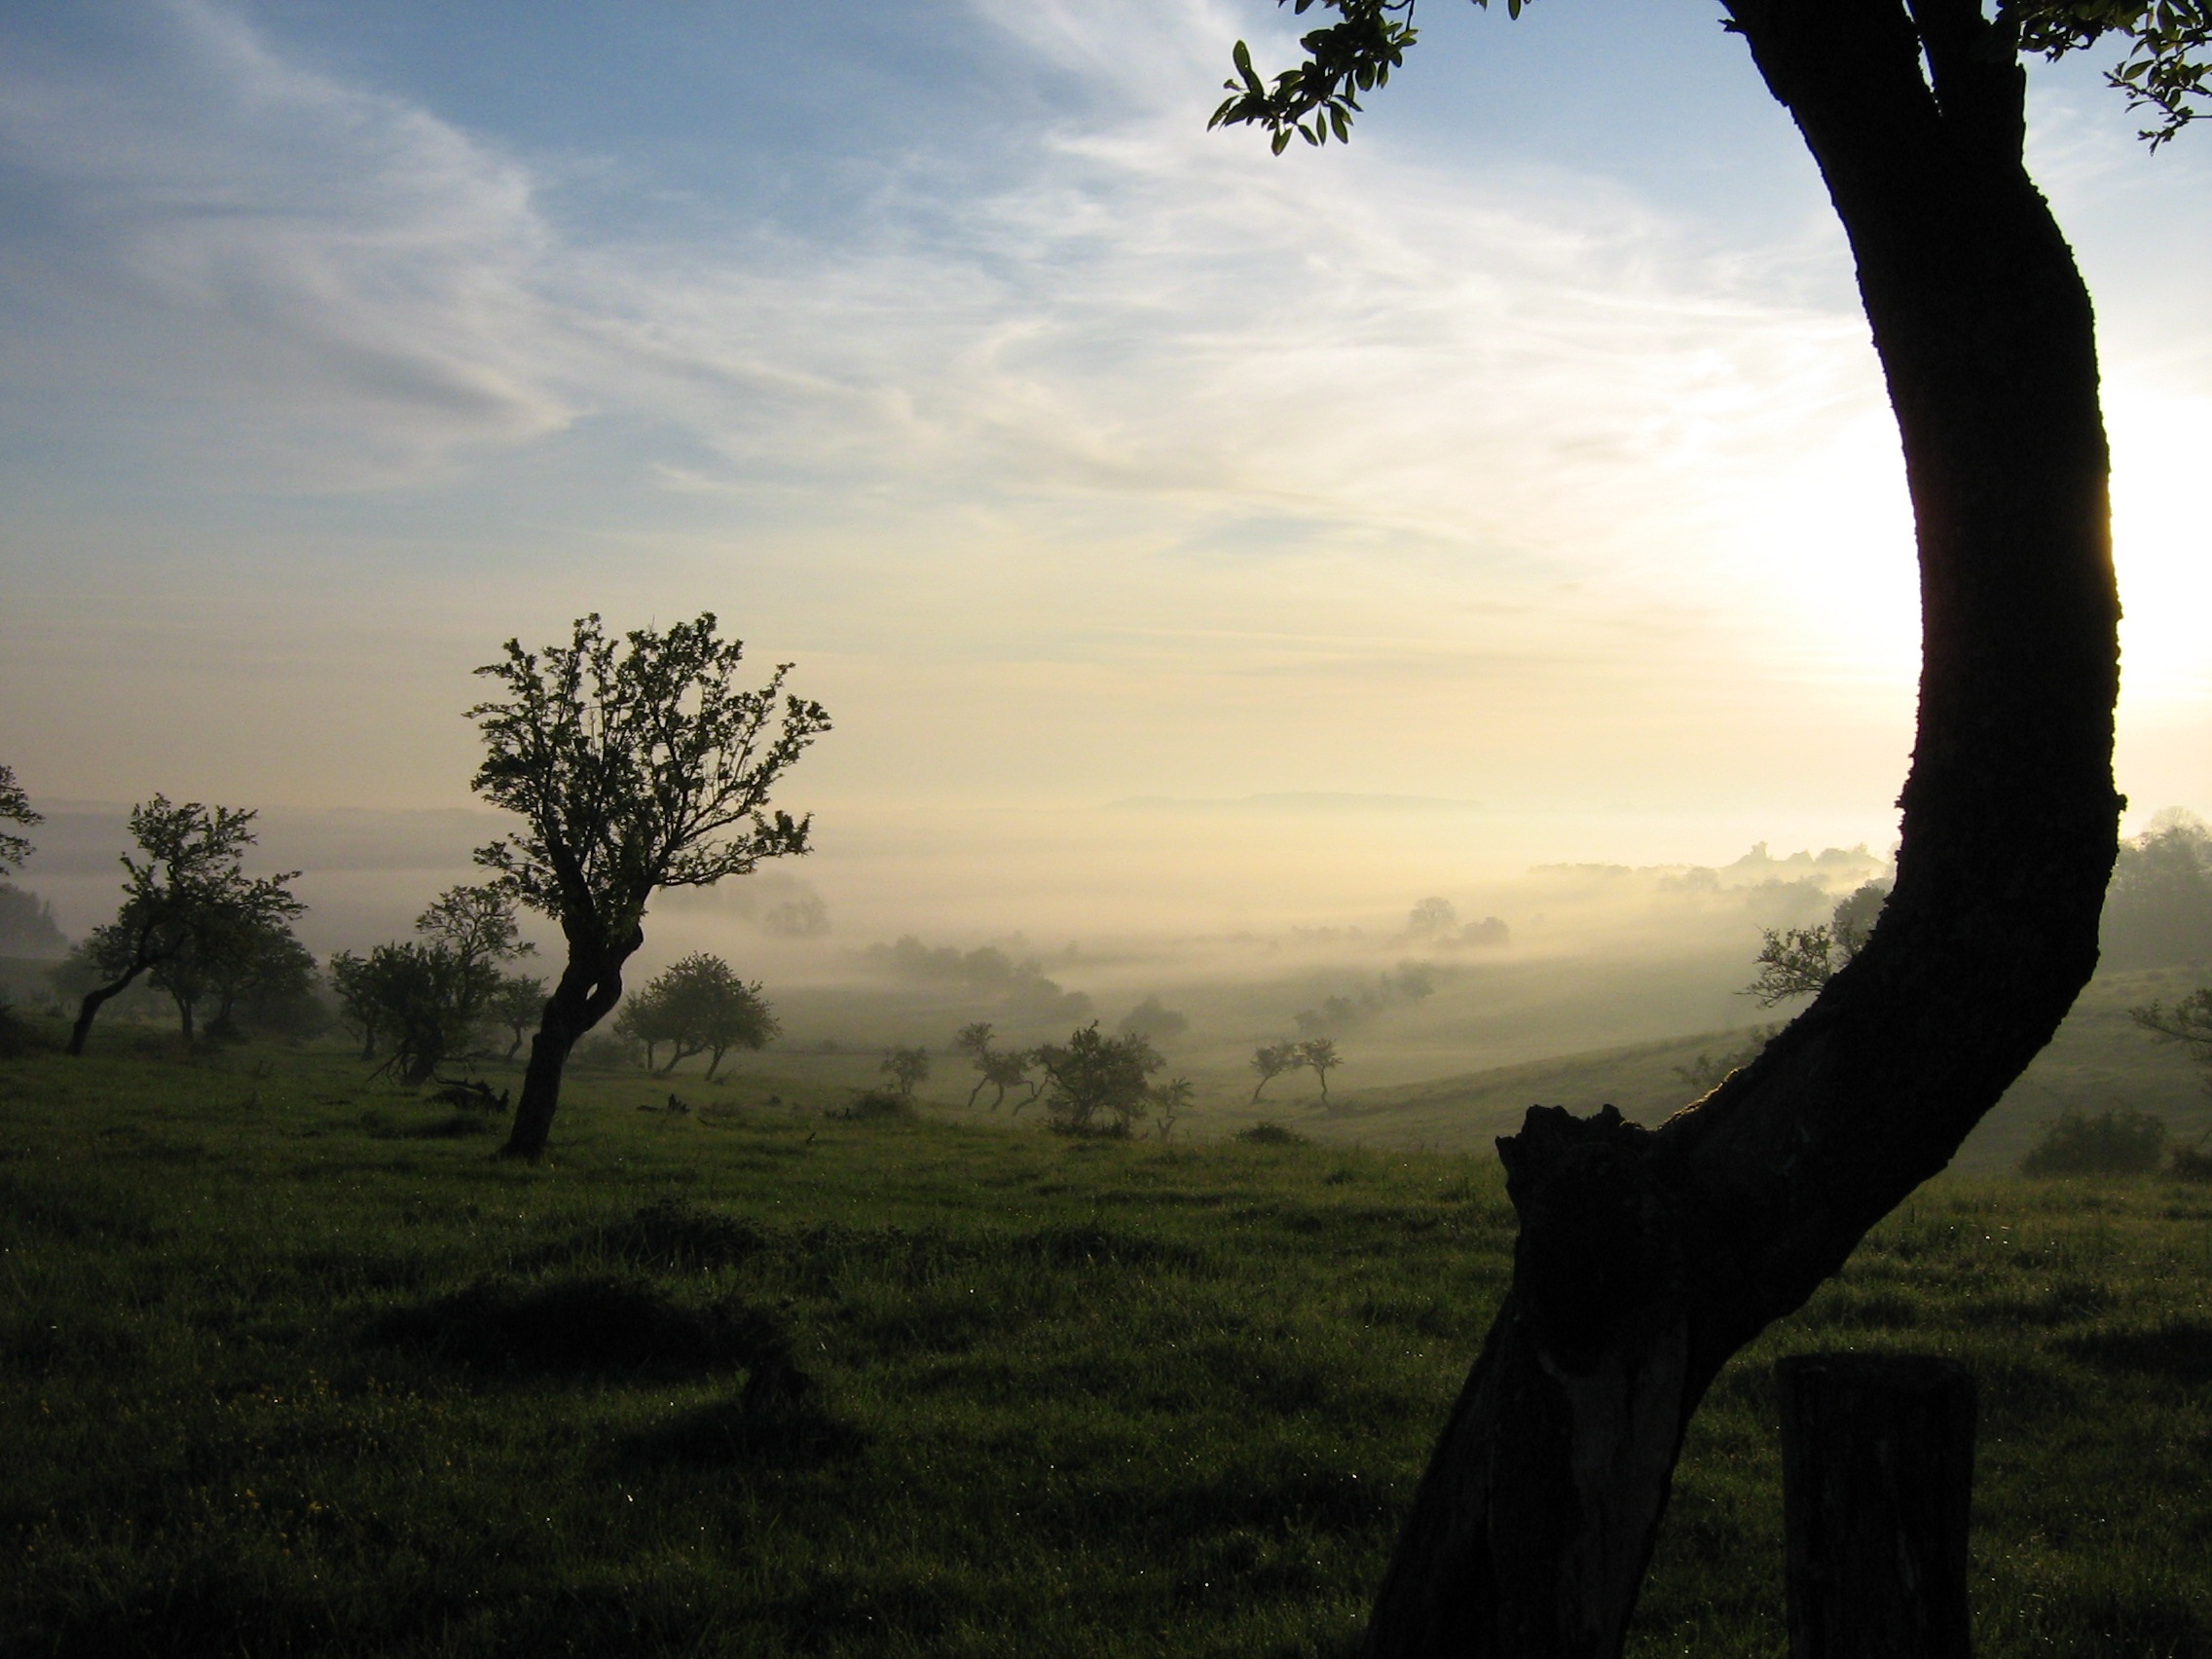
landscape, tree, nature, grass, horizon, silhouette, cloud, plant, sky, fog, sunrise, sunset, meadow, sunlight, morning, hill, wind, dawn, dusk, evening, savanna, mood, rural area, in the early morning, atmospheric phenomenon, woody plant, arecales